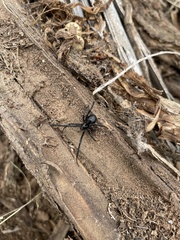
Species: Lactrodectus_hesperus